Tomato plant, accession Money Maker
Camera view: vertical (180 deg); turntable rotation: 0 degrees
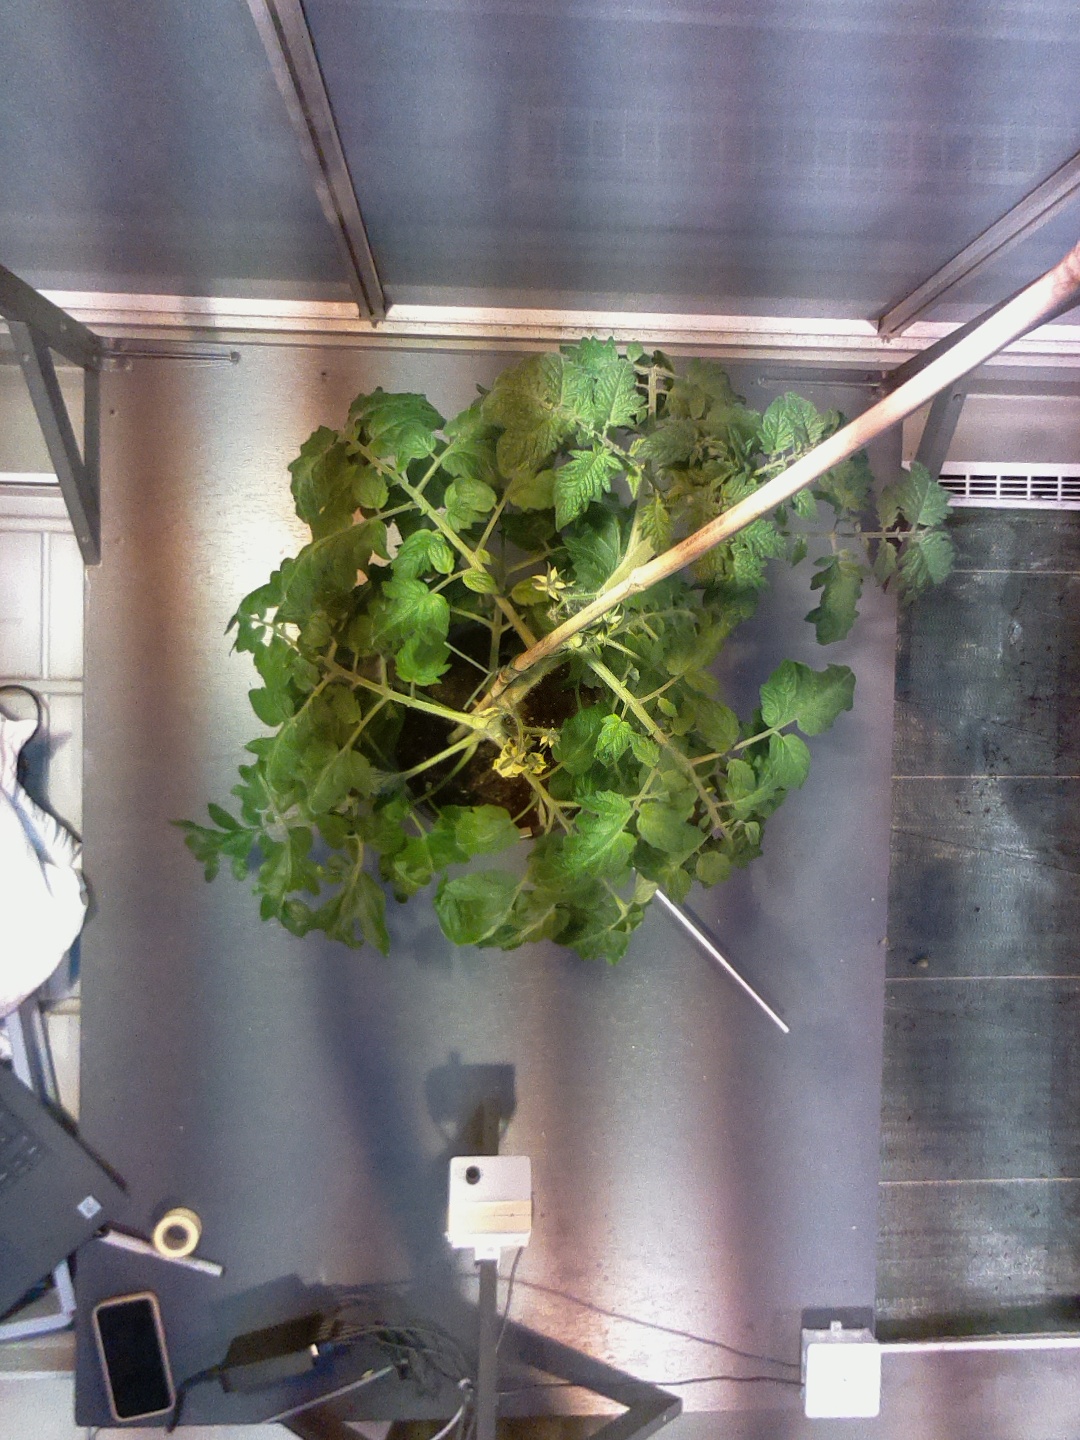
BBCH growth stage 66: Full flowering, 60%-70% of flowers open, more petals falling